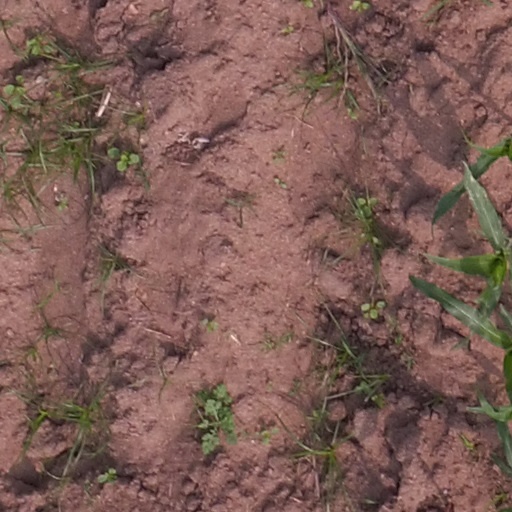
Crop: maize; corn